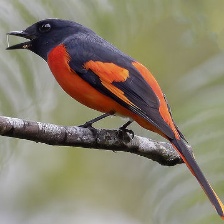
Species: FIERY MINIVET
Scientific name: PERICROCOTUS IGNEUS